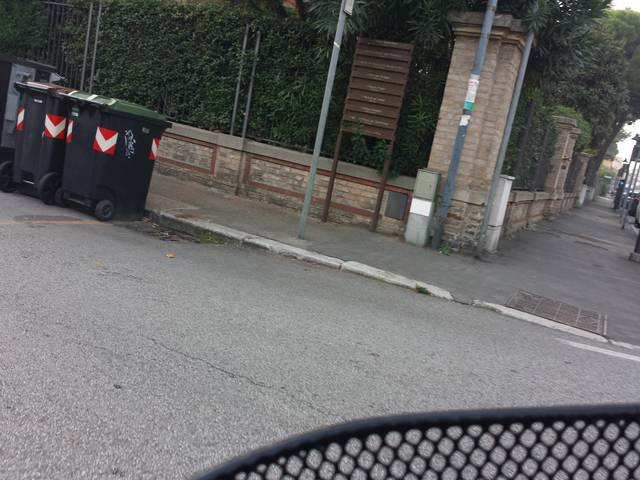
Region: Italy
Coordinates: 44.063, 12.572